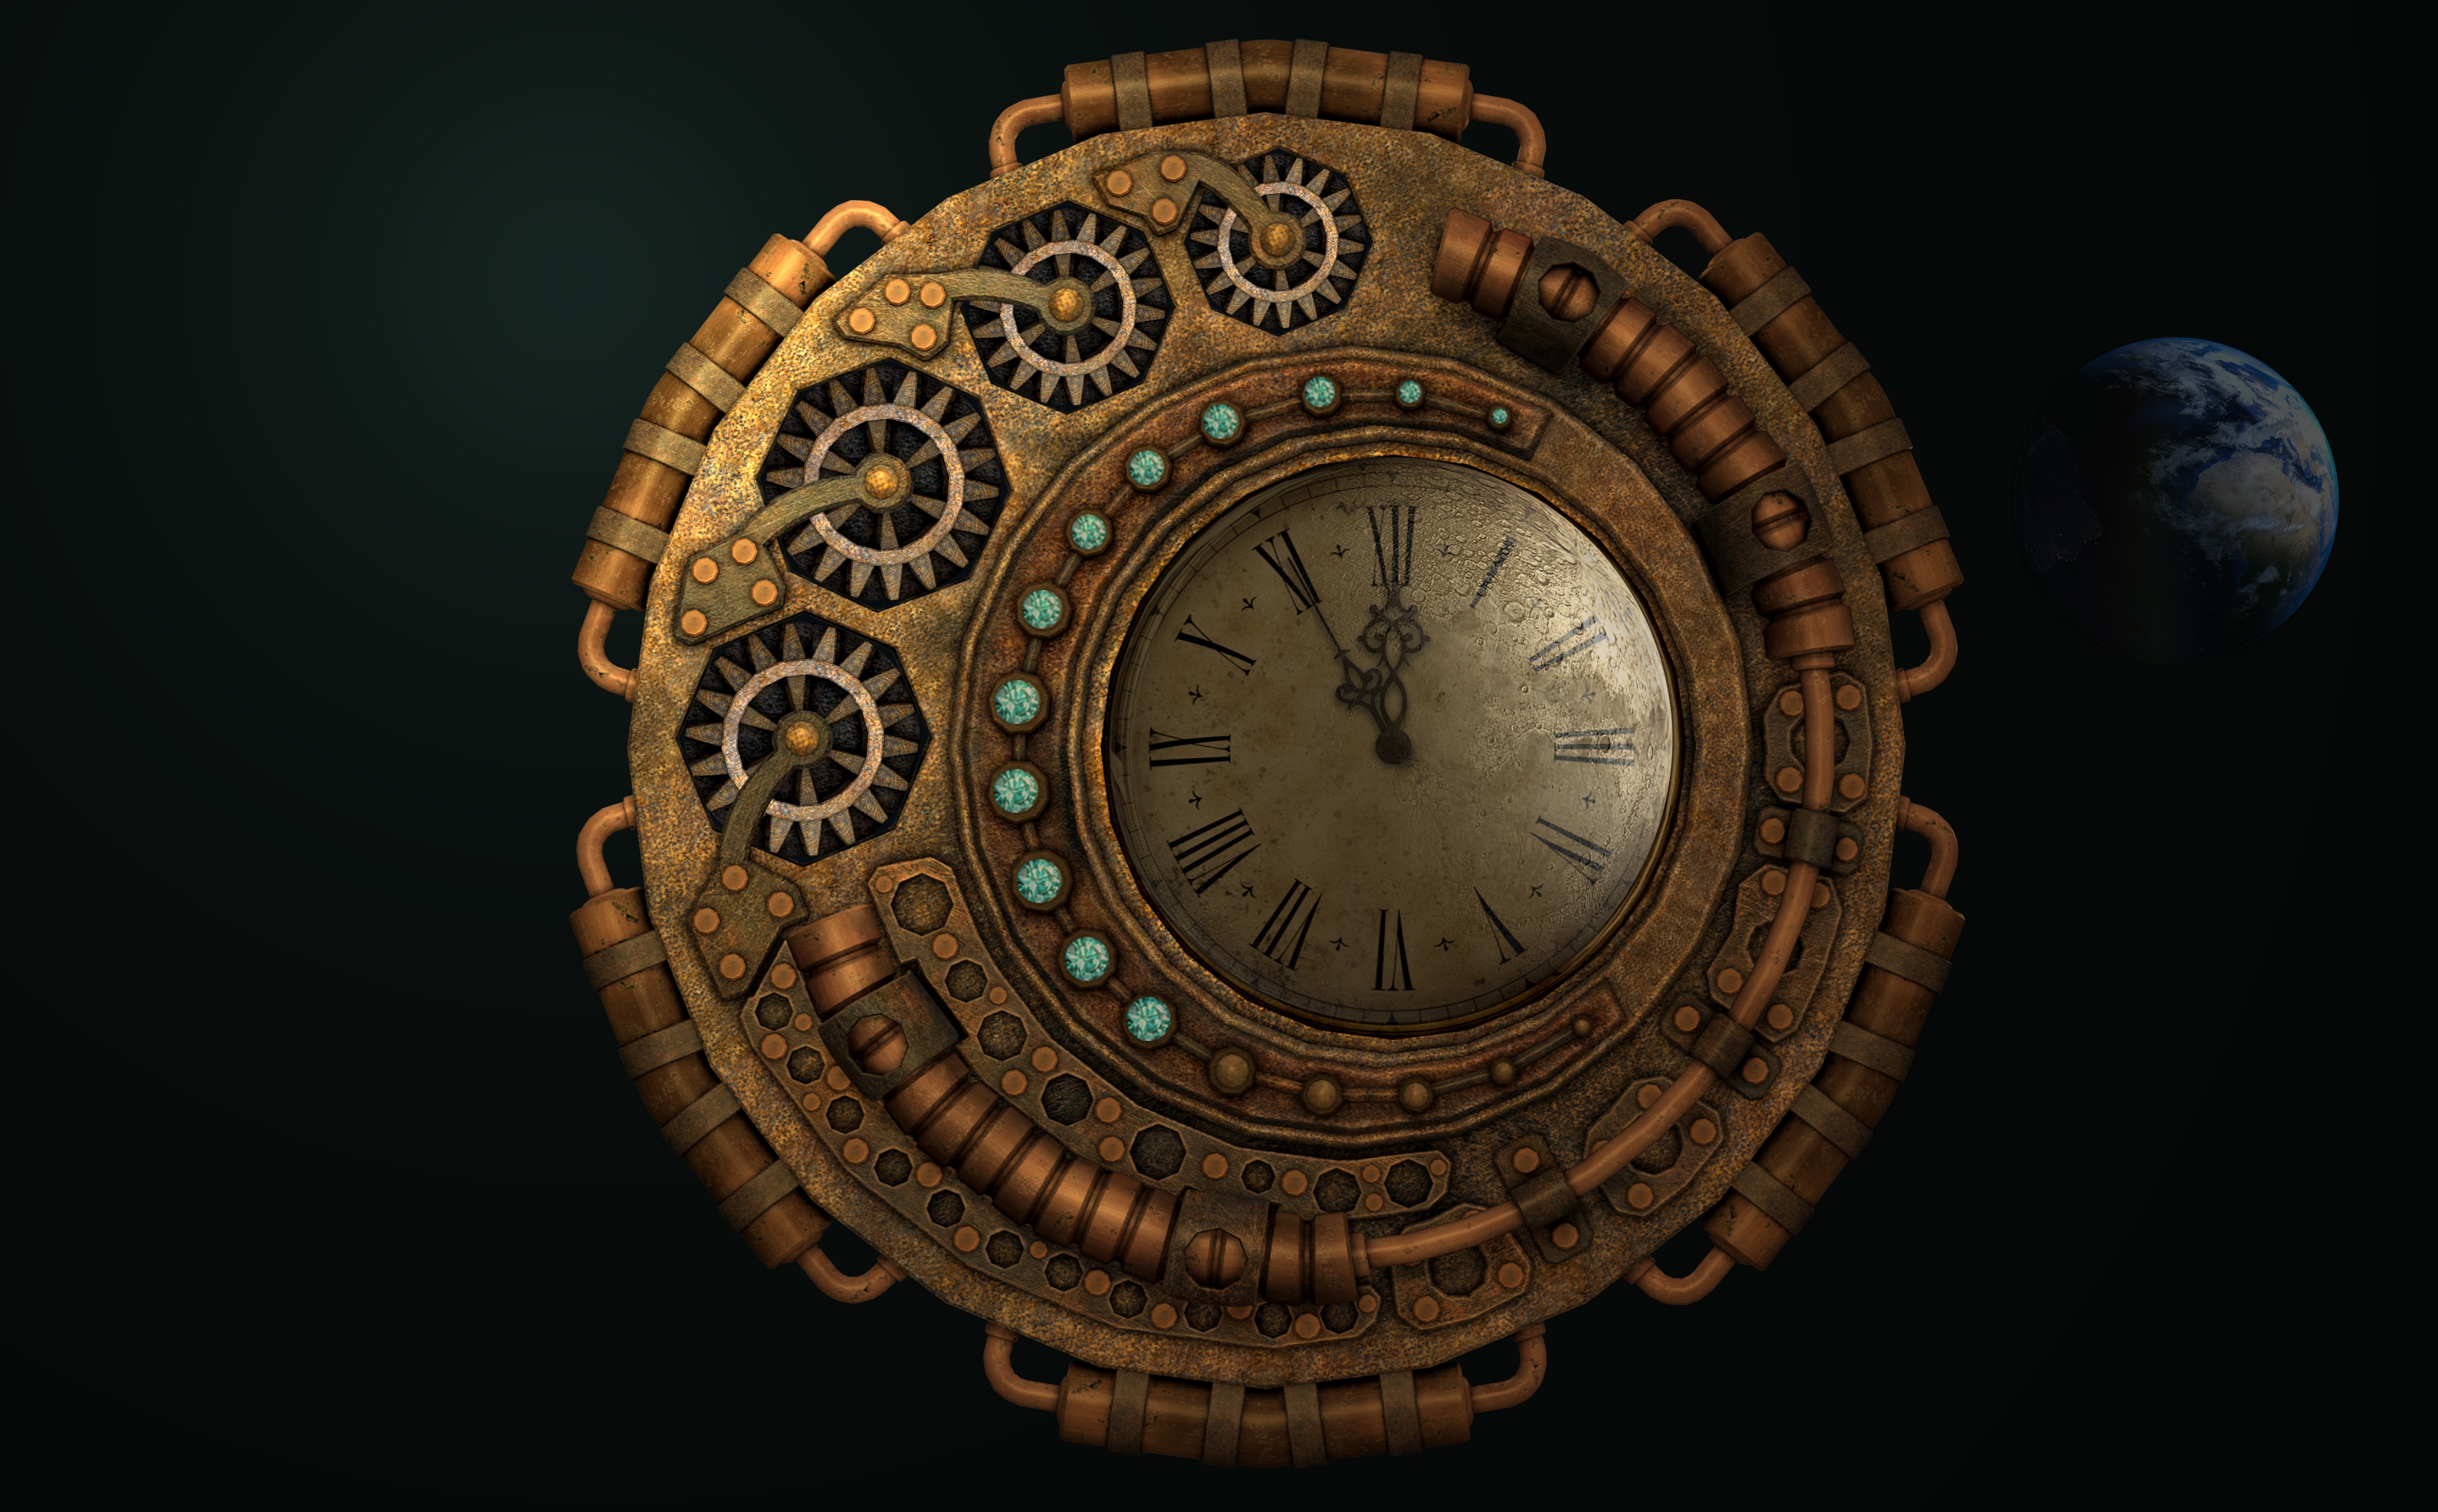
watch, time, movement, full moon, timepiece, moonlight, circle, weathered, gears, past, stainless, hours, forward, pointer, mysticism, minutes, time machine, moondial, moon time, time running